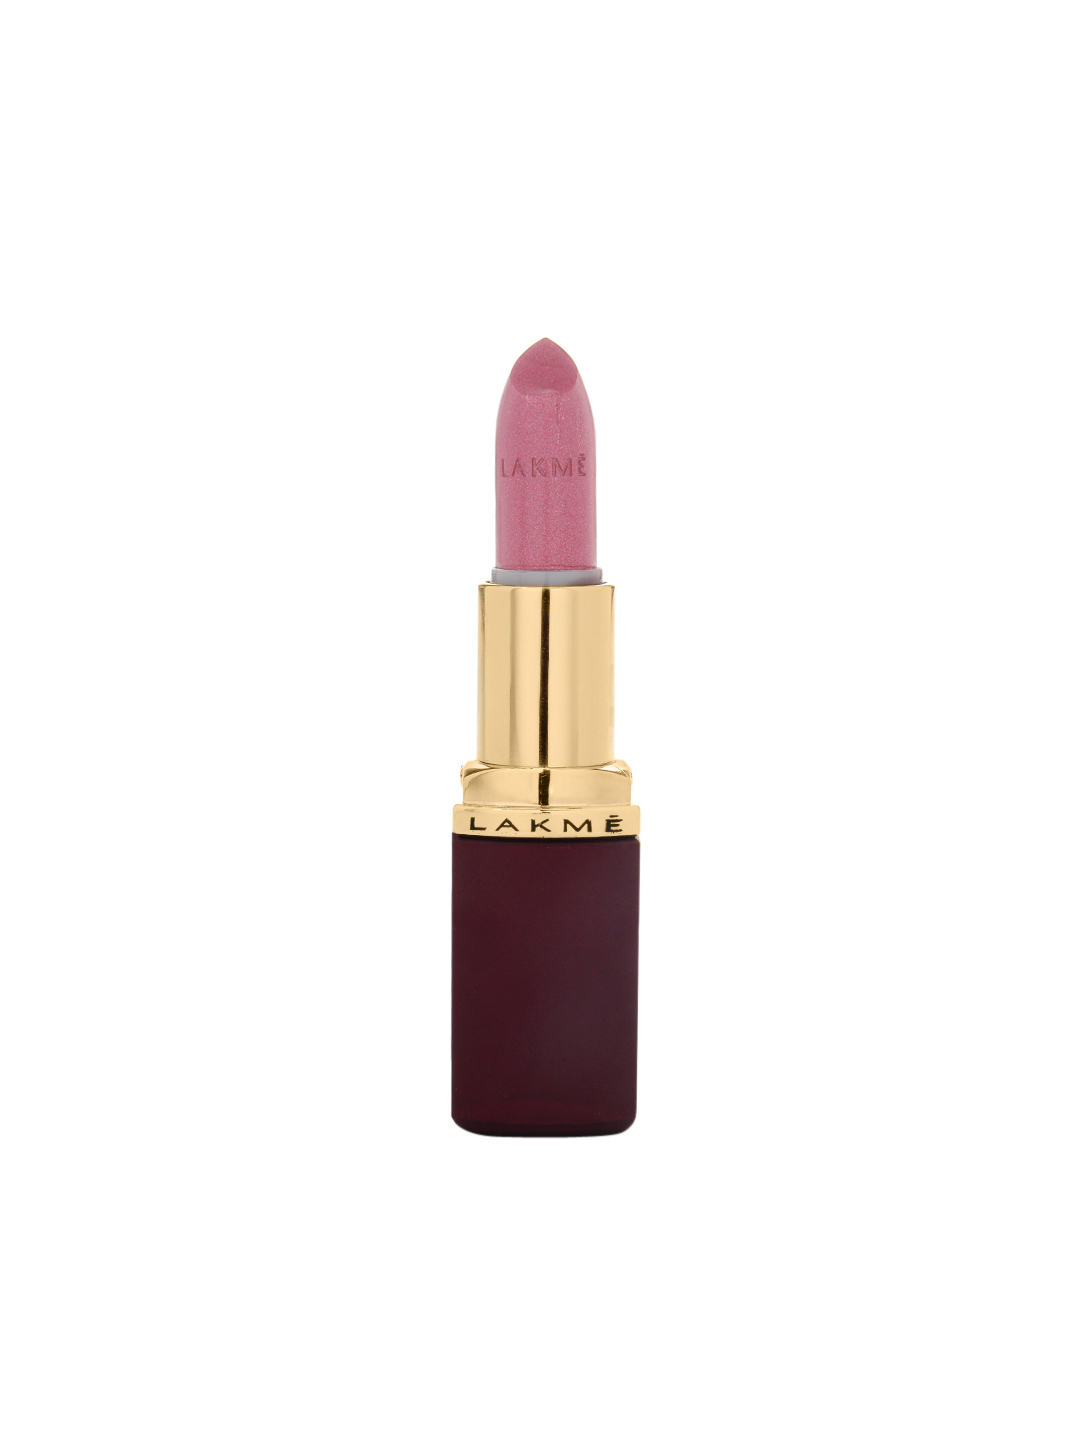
Lakme Enrich Metallics Lipstick 125
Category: Personal Care / Lips / Lipstick
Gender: Women
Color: Pink
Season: Spring 2017
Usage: Casual